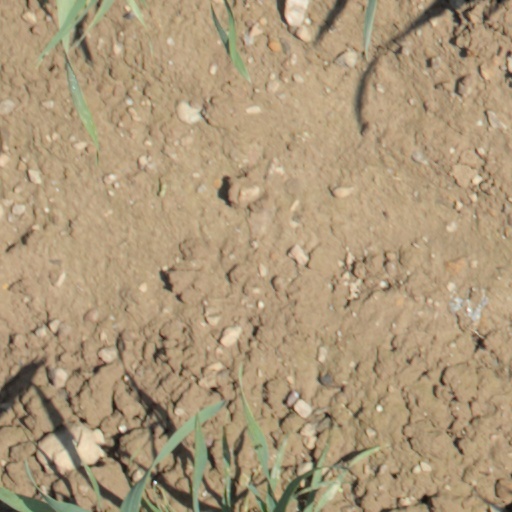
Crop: wheat